Ginadi

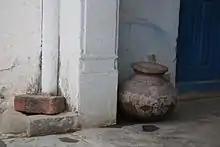
Matka in the Village

In the past there were huts and Saals (room built with clay and limestone and with thatched ceiling). The first pakka room (built with chuna (baked limestone) and khor (nodules of clay) used with Dhandhla stone) was built by Motaram Poonia followed by Bhinwam chamar, Chimnaram Tetarwal & Udaram Poonia. The four rooms, kua, johra, three kunds (Babal kunds along with the Babal chhatri and the memorial chabutra) were the only pakka structures before independence.